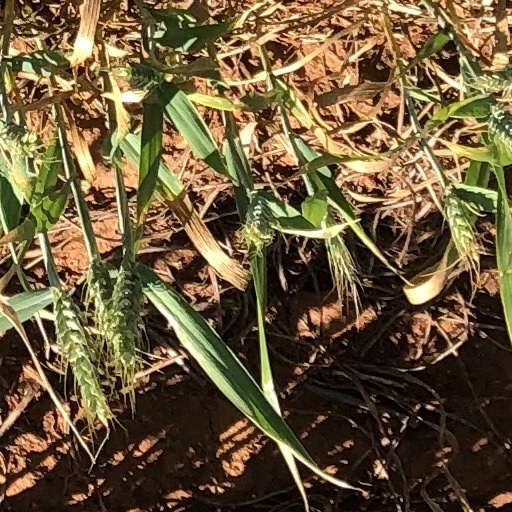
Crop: wheat